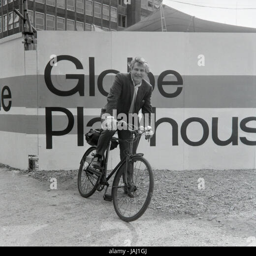
actor on his bicycle outside his proposed site for building function